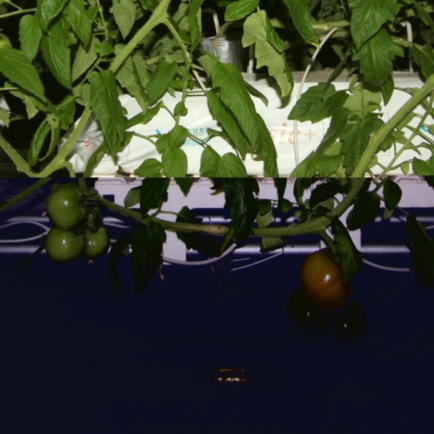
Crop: tomato